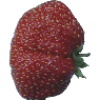
Label: Strawberry Wedge 1